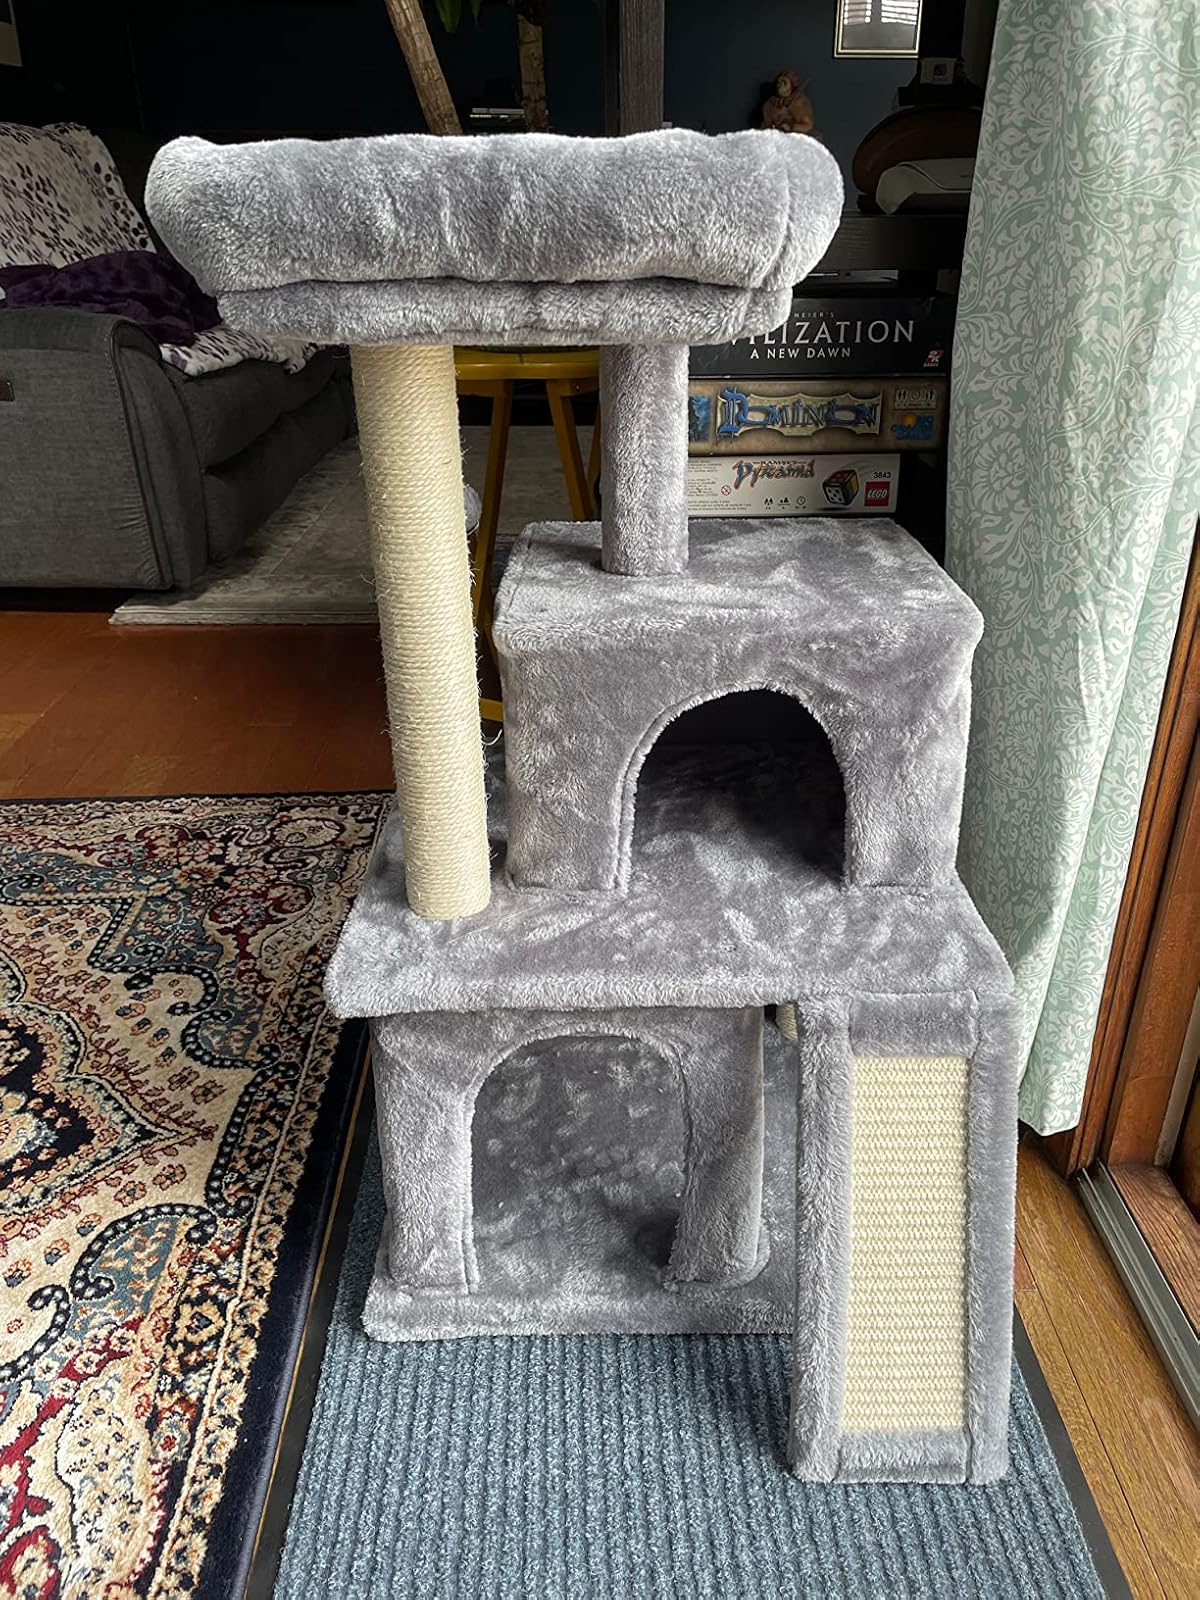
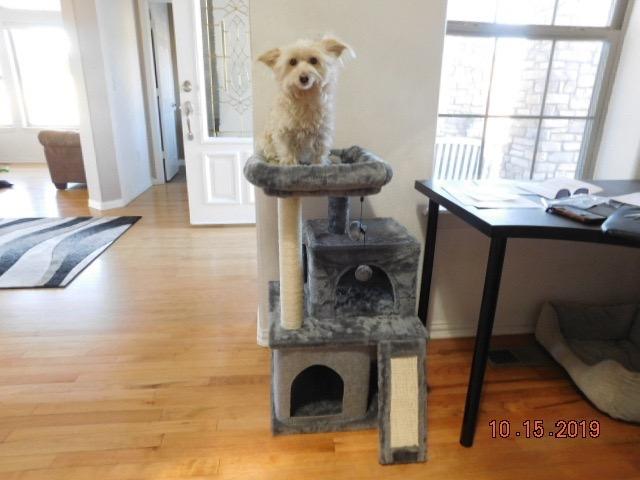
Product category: items_cat tree
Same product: yes